Joseph Sokolsky

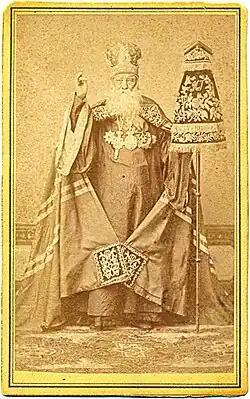
Joseph Sokolsky, November 1872. Source: Bulgarian Archives State Agency

Joseph Sokolsky (Gabrovo, Ottoman Empire 1786 – died in Kiev, Russian Empire, 30 September 1879) was the first senior Eastern Orthodox Bulgarian clergyman to convert to Catholicism, thus becoming a pioneer of the Bulgarian Byzantine Catholic Church. Sokolsky negotiated with Vatican a formal union due to Phanariotes domination over Bulgarian Orthodoxy and gained Catholic recognition in 1861 when Pope Pius IX named him Archbishop for the Bulgarians of the Byzantine Rite. He was also accepted in that capacity by the Ottoman Empire.